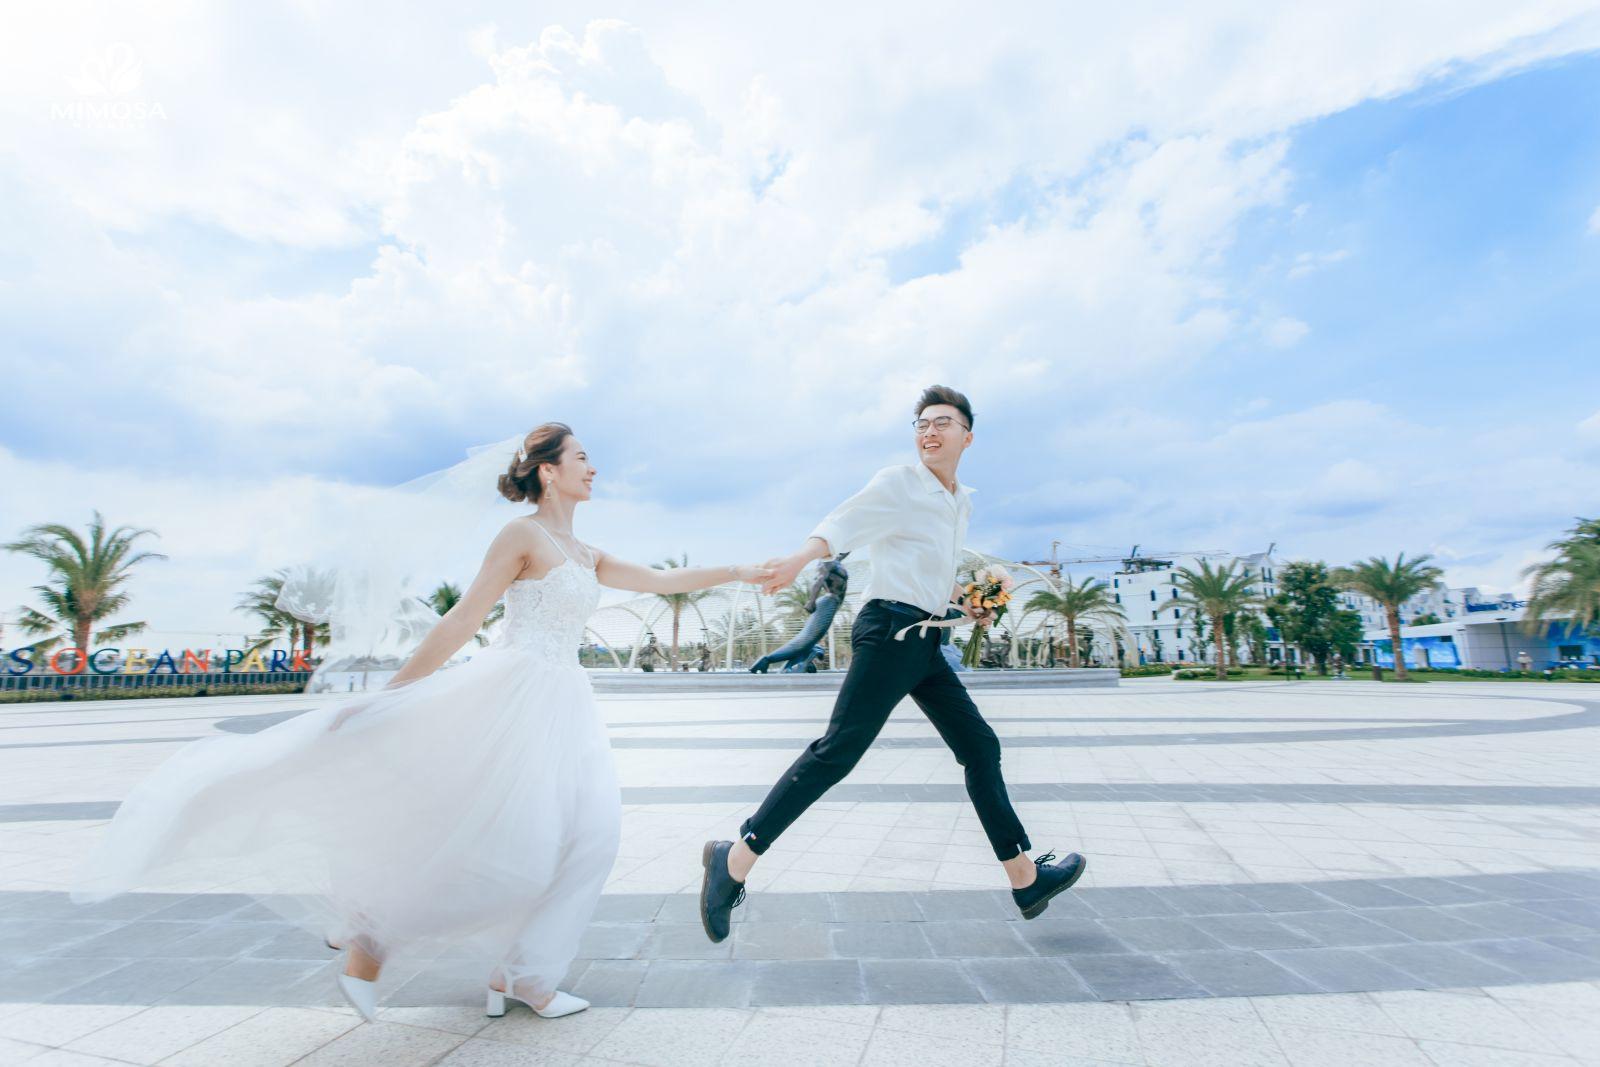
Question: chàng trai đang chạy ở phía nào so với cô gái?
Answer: chàng trai đang chạy phía trước cô gái